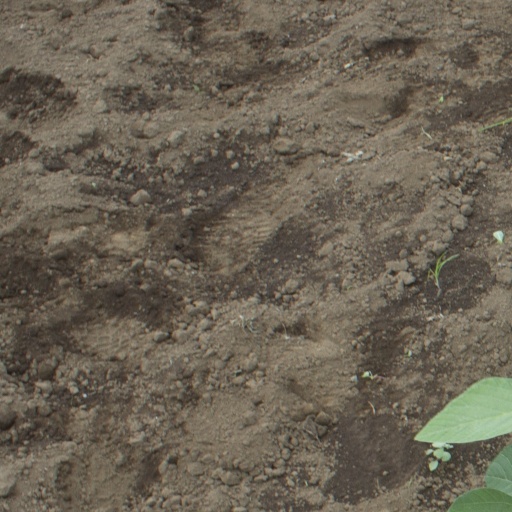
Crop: soybean